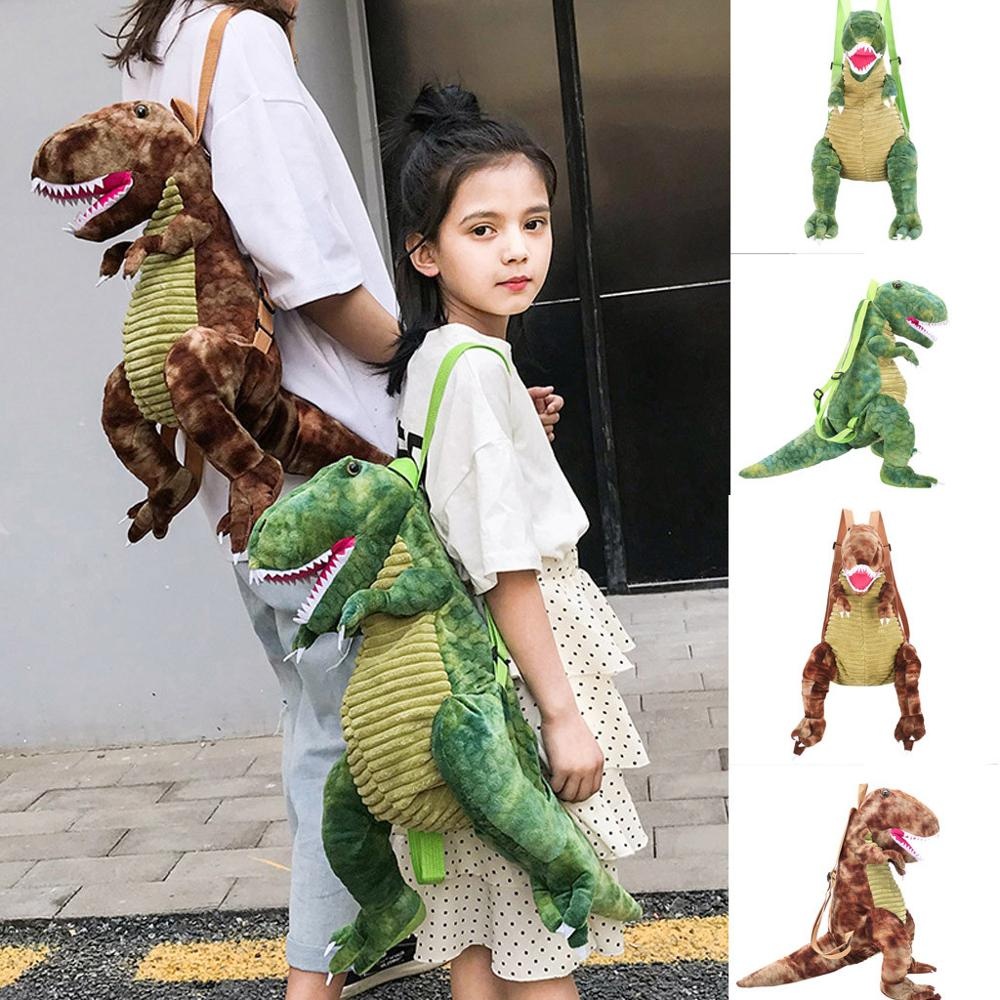
Kids Bag Parent-child Dinosaur Bag New Children Backpack Cartoon Big Dinosaur Backpaack Mochila Infantil
Kids Bag Parent-child Dinosaur Bag New Children Backpack Cartoon Big Dinosaur Backpaack Mochila Infantil Main Material: Suede Closure Type: zipper Type: Backpack Item Weight: 0.28kg Material Composition: Suede Item Height: 0inch Pattern Type: Cartoon Gender: unisex Item Width: 0inch Item Length: 0inch Item Type: School Bags
Brand: Vimost Shop
Category: Apparel & Accessories > Handbags, Wallets & Cases > Handbags > School Bags